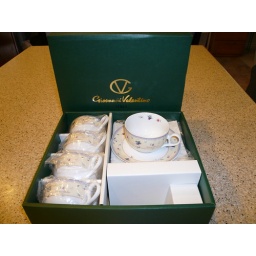
SOLD!Coffee set-5 cups and plates set, BRAND NEW IN BOX, By Giovanni Valentino, Made in Italy. Now for-(#25)